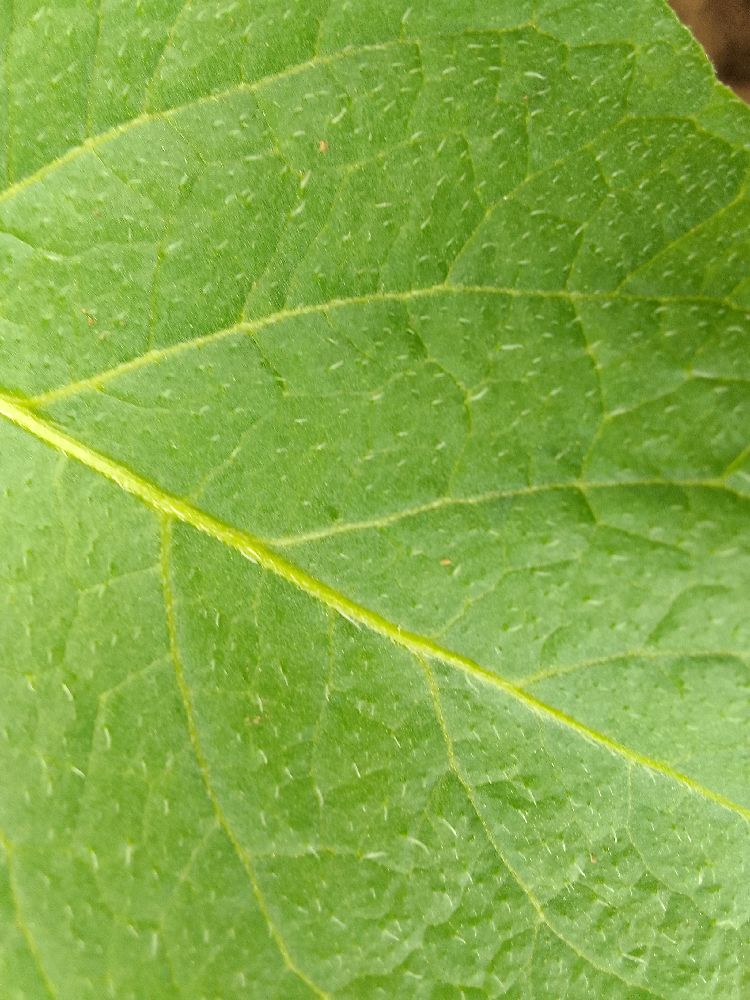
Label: Healthy